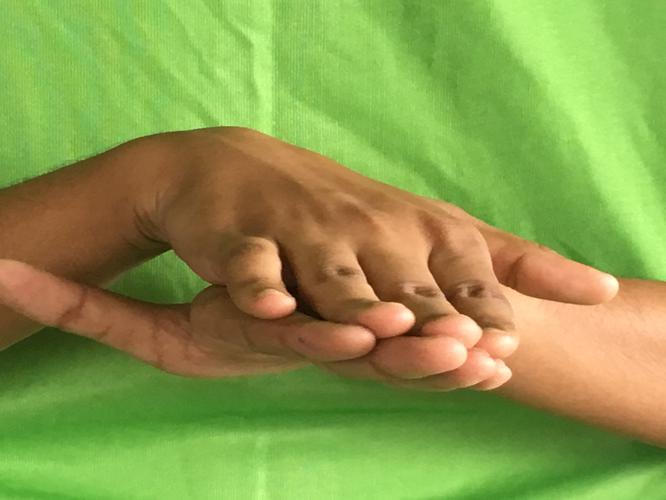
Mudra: Matsya
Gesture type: double_hand